Sky position (RA, Dec in degrees): 200.927, -3.47
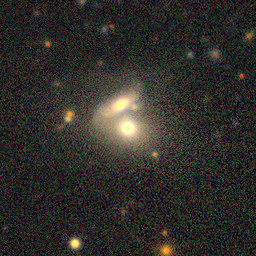
Galaxy morphology: Merging Galaxies